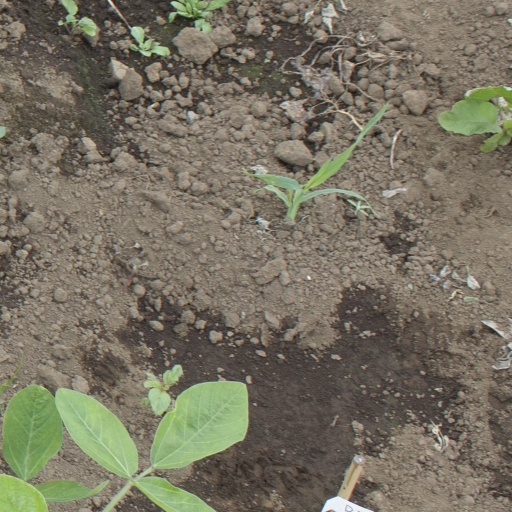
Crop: soybean